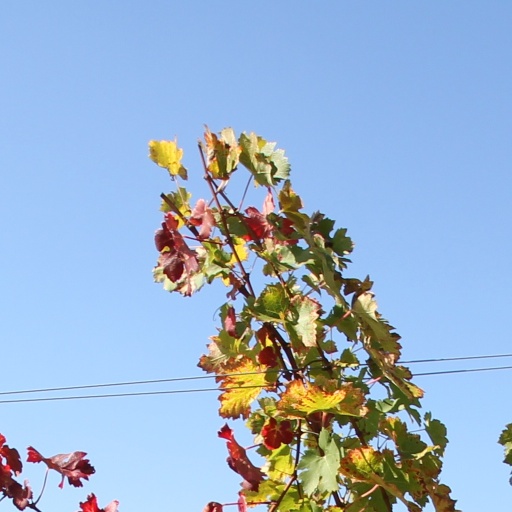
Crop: grape